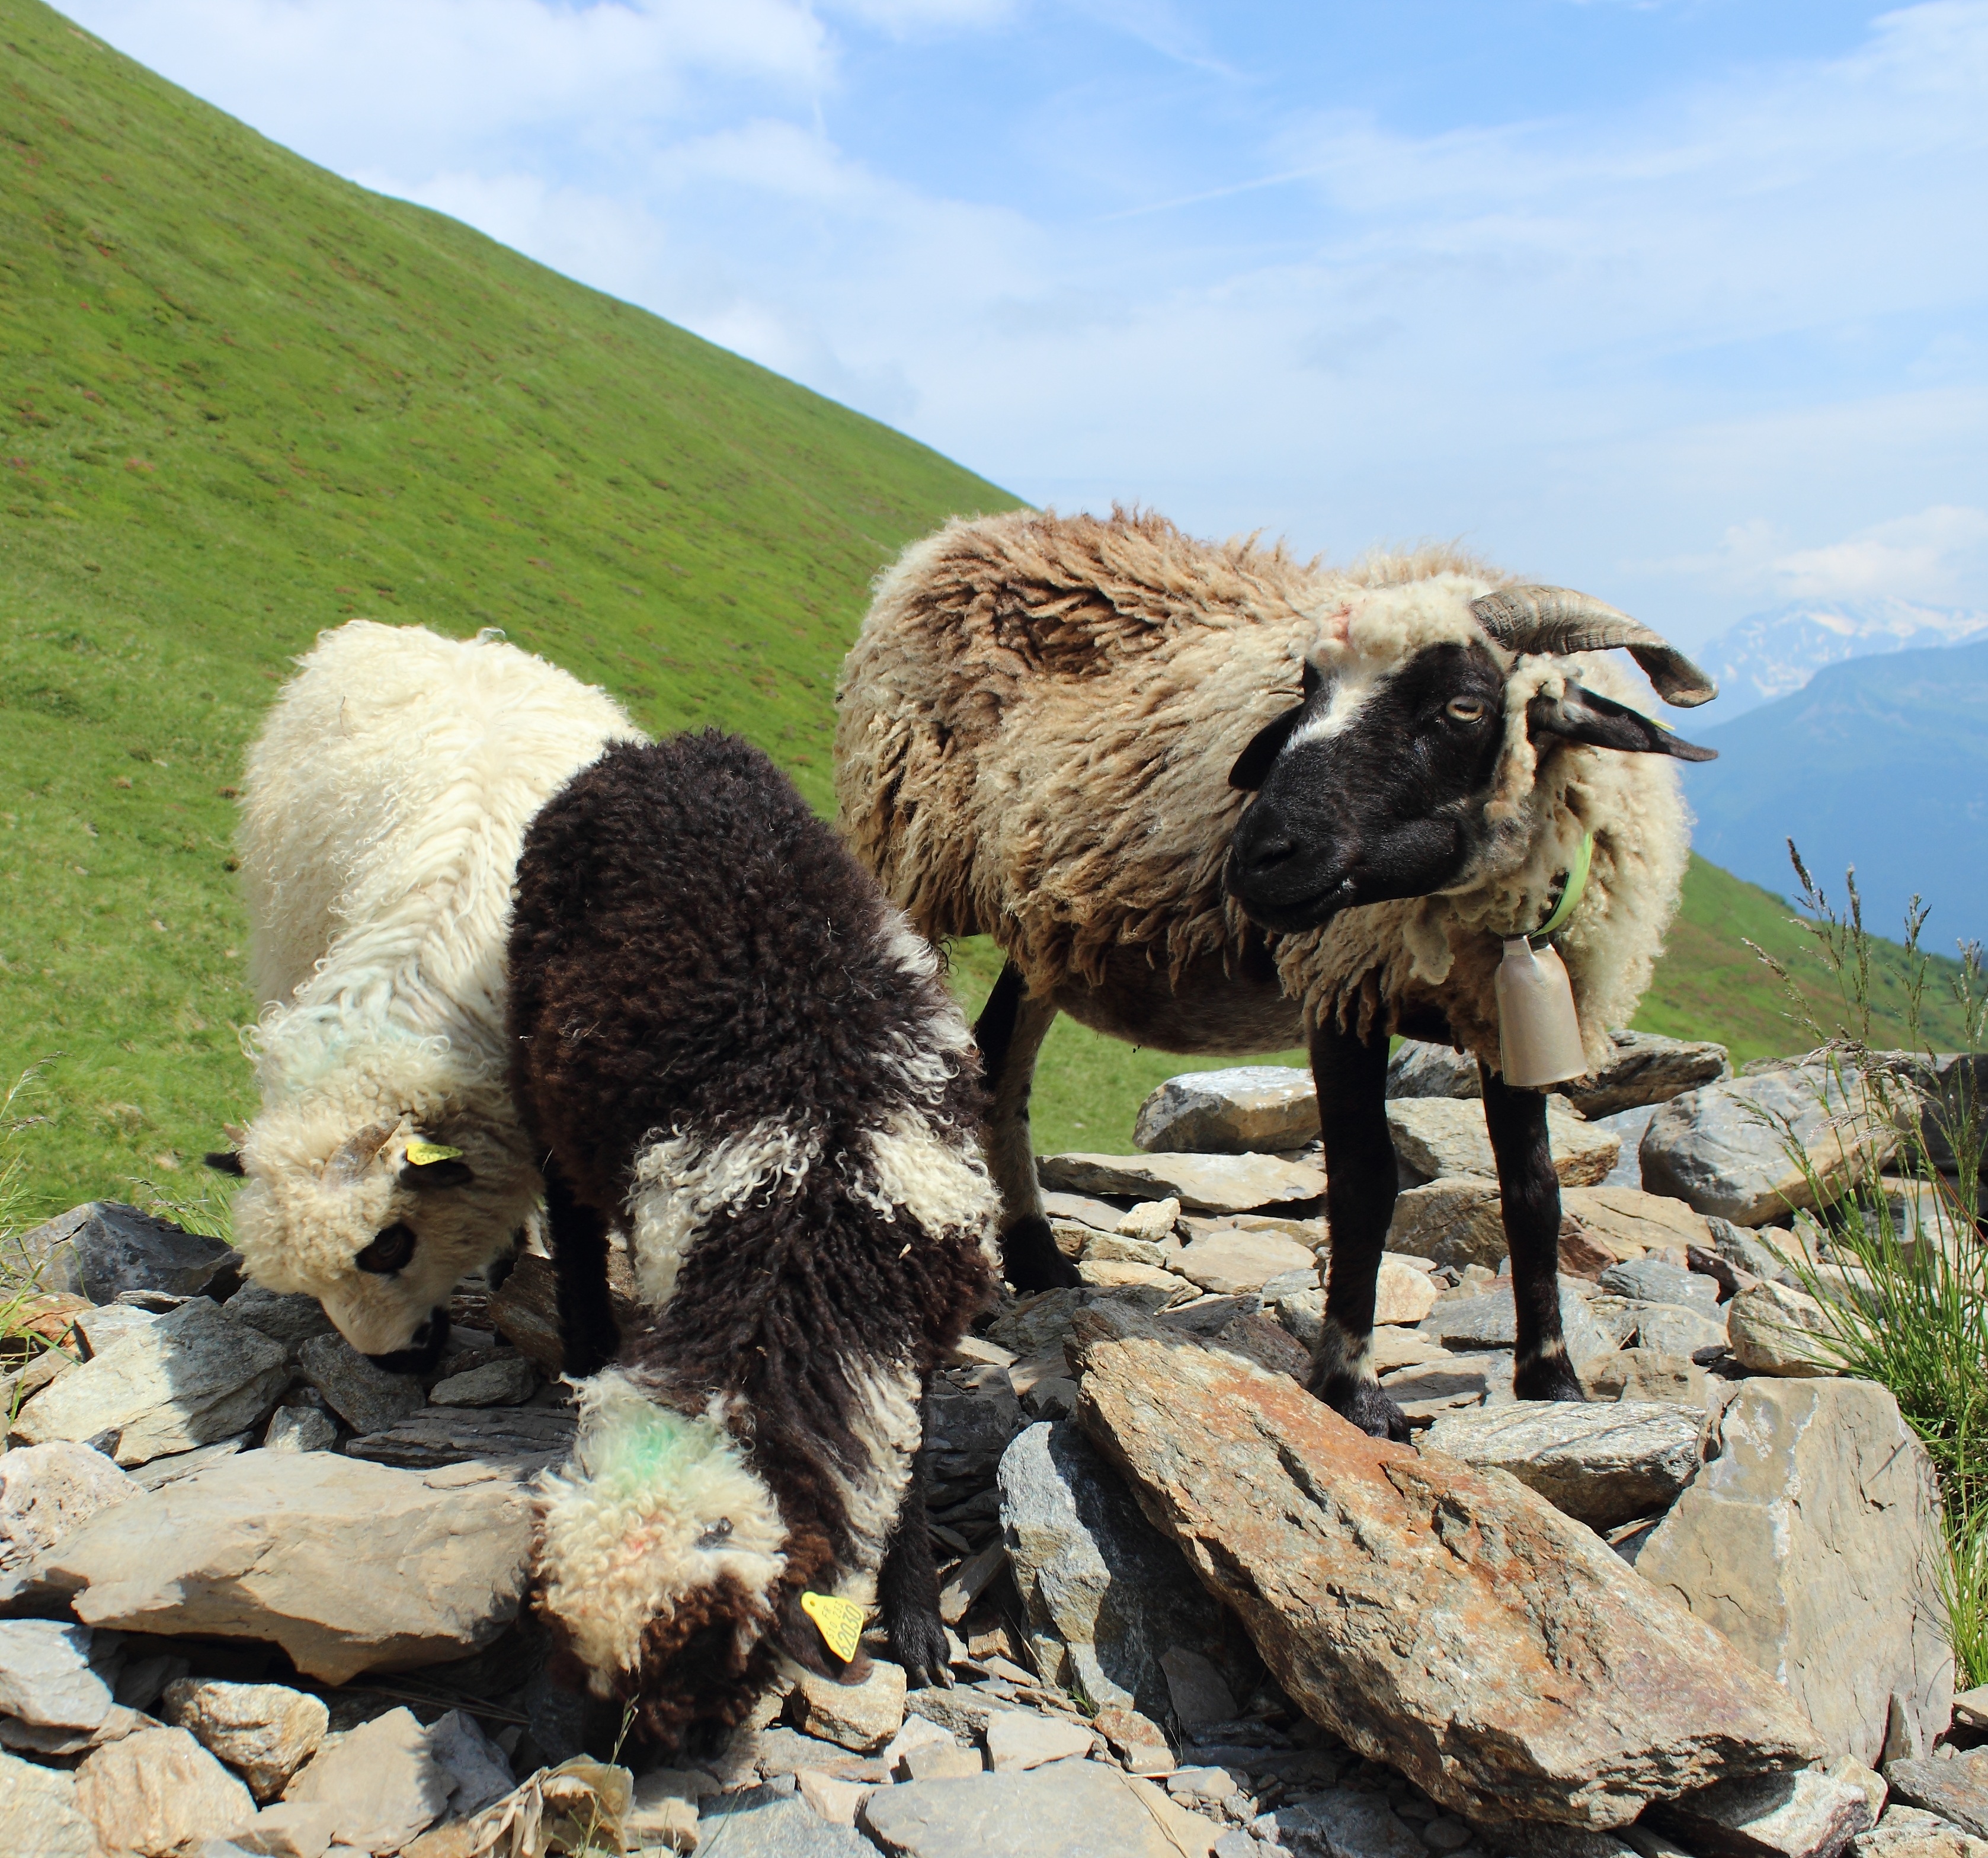
mountain, wildlife, sheep, natural, mammal, fauna, lamb, alps, vertebrate, sheeps, expensive, yak